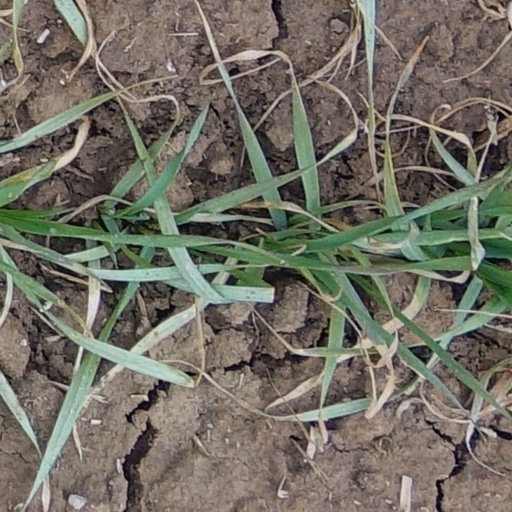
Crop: wheat